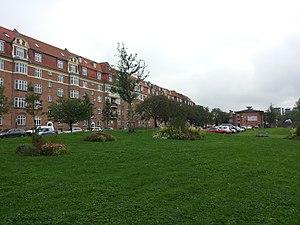
Carl Blochs Gade
Åparken ved Carl Blochs Gade
Carl Blochs Gade i Aarhus ligger mellem Thorvaldsensgade, Skovgårdsgade og Søren Frichs Vej. Hører under bykvarteret Mølleengen. Ved gaden lå tidligere Hammelbanegården og banens endestation. Ved gadens østre side ligger godsbaneterrænet.